Second Battle of Szolnok

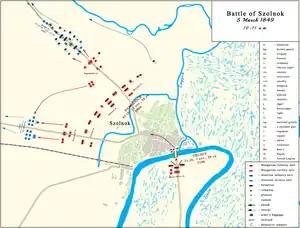
Second Battle of Szolnok (5 March 1849). Situation between 10 - 11 a.m

Meanwhile, the K.u.K. Brigade started to retreat towards Zagyvarékas and Abony. The vanguard and the baggage cover were provided by the Ban's hussars, while the imperial infantry provided the rear guard. They protected the scattered units of the Imperial Artillery and the Dragoon Cavalry which just arrived. Smaller, disorganized Hussar squads were already attacking some of the Imperial Infantry between the marshy area and the trench, but they were relatively easily repulsed by the massed troops. A squadron of Hussars temporarily captured a six-pounder cannon moving away from the bridge, but the 18th Company of the 3rd K.u.K. line Regiment counterattacked and recaptured it. In the meantime, Nagysándor launched the attack of his hitherto reserve cavalry, the 2nd Major's Squadrons of the 2nd of the 3rd Hussars Regiments. By this time, the Imperial main column had crossed the marshy area and reached a well-walkable terrain; except for the Imperial "rearguard's rearguard", i.e. the sappers. They had been attacked by the 2nd Major Squadron of the 2nd Hussar Regiment, led probably by Major Ernst Hügel, and a platoon of Polish Uhlans already on the eastern bank of the ditch, and before they could form a shooting mass, so the Hungarian cavalry dispersed this unit, causing them heavy losses, pushing them into the marsh. The pursuit also continued in the open field: the squadrons of the 2nd Hussar Regiment, the 2nd Major's Squadron of the 3rd Hussar Regiment, and the Polish Uhlans continuously attacked the retreating infantry from three directions, which (lacking organized cavalry and artillery cover) tried to defend themselves with rifle fire. But the situation changed when the Hungarian cavalry batteries arrived and opened fire on the retreating imperial infantry.